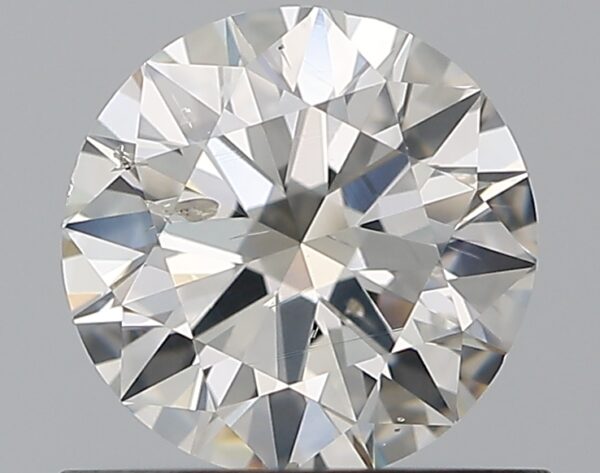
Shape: round
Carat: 0.7
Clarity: SI2
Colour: H
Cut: EX
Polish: EX
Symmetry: EX
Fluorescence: N
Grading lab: GIA
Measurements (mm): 5.68 x 5.72 x 3.49